Black Bank railway station

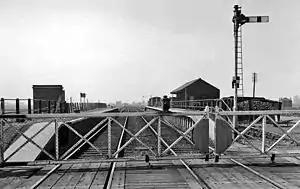
View NW, towards March in 1963

Black Bank railway station was a railway station in Black Bank, Cambridgeshire which is now closed. The station platforms have been demolished but the goods shed still stands and remains in use. Although the station is closed, the line is still in use.